Benjamin Gallagher

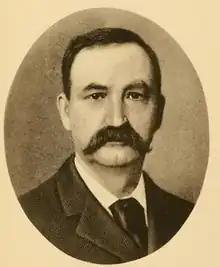

Benjamin Gallagher (August 6, 1840 – March 23, 1900) was an American politician who served as the 1st Auditor of the Wyoming Territory as a Democrat.